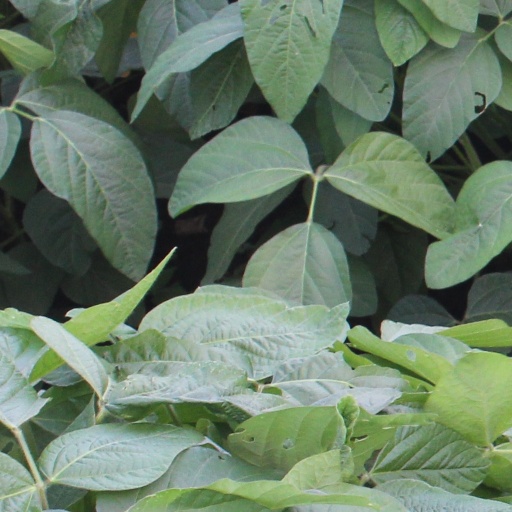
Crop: soybean